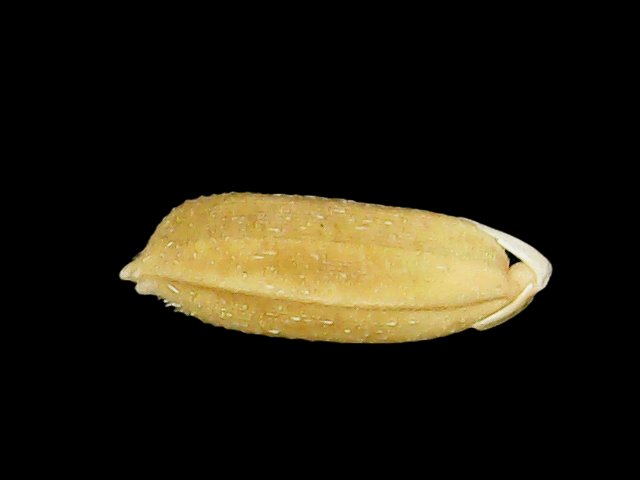
Rice variety: Bd95